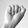
ASL letter: A